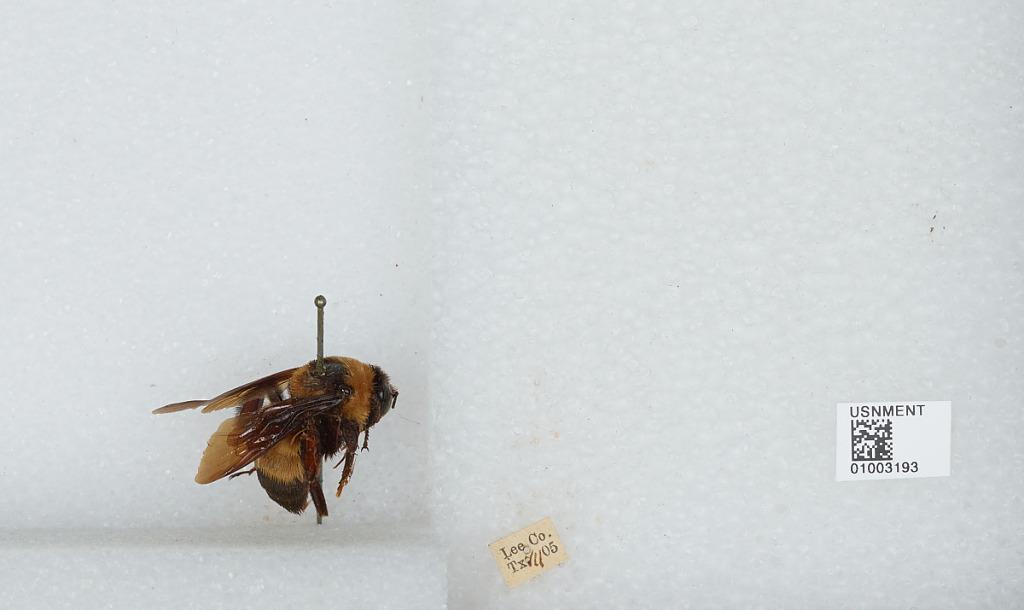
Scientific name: Bombus (Fraternobombus) fraternus (Smith)
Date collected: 1905-7-
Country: United States
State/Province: Texas
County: Lee
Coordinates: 30.31, -96.96